Muhammad V of Granada

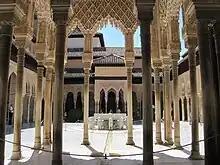
The Court of the Lions in the Alhambra, built by Muhammad V after 1362

Muhammad V's reign also period marked the pinnacle of Nasrid culture. The vizier Ibn al-Khatib (d. 1375) was a major figure of literature, as was his successor, Ibn Zamrak (d. 1392). After meeting him in Fez, Muhammad V welcomed Ibn Khaldun to his court in Granada and used him as an ambassador to Seville in 1363. His reign was also a high point of cultural exchange with the Castilian court of Peter in Seville, who built his palace in the Alcazar in the style of Granada's art and architecture.